Azdarar

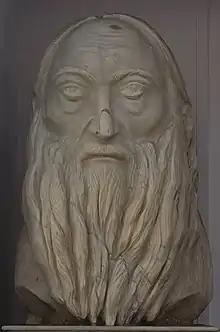
Bust of Harutyun Shmavonyan at the Armenian Church of the Holy Nazareth, Kolkata

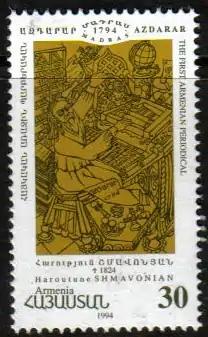
Armenian stamp on second centennial of the publication of "Azdarar"

"Azdarar" is a publication under the same name has resumed in 2007, in Kolkata (Calcutta), India, after 210 years of the cessation of the original publication, as an initiative of Armenian-American astrophysicist Nora Andreasyan-Tomas.